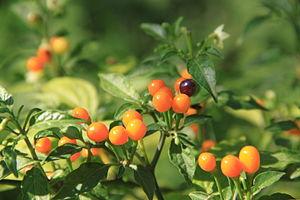
Muséum de Toulouse